Vauxhall Victor

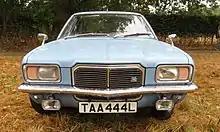
1972 Victor FE

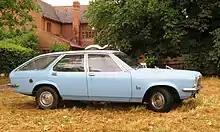
1972 Victor FE estate

Although the architecture of the suspension remained as before, numerous detailed modifications were made to counter criticism of the old model. Changes included an anti-roll bar as standard equipment on all but the entry-level models, and stiffer springs at the back, intended to compensate for the Victor's tendency to understeer. At the front the springing remained soft by the standards of the time: the track was widened (by 1.7 inches / 4 cm) and wheel geometry modified to incorporate "anti-dive action", improvements intended to address the Victor's tendency to wallow, which by then was attracting criticism from performance-oriented commentators.